WRC: Rally Evolved

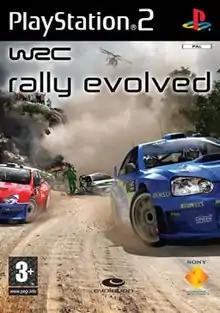
Cover art

WRC: Rally Evolved (also known as WRC 5 and WRC 2005) is a 2005 racing video game developed by Evolution Studios and published by Sony Computer Entertainment for the PlayStation 2. It is the fifth video game to be officially licensed by the FIA World Rally Championship, while also the last to be released by Sony and exclusive to PlayStation consoles. The game is based on the 2005 WRC season.